COVID-19 protests in the United States

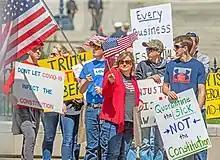
Several hundred anti-lockdown protesters rallied at the Ohio Statehouse on April 20

On April 17, about 800 protesters gathered outside the Governor's Mansion in St. Paul for a Liberate Minnesota protest encouraged by President Trump's tweets.